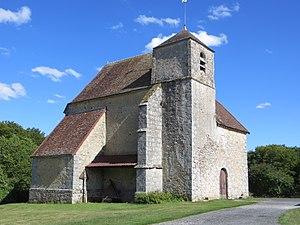
Vue générale de l'église
Nesle-la-Reposte est une commune française située dans le département de la Marne, en région Grand Est.